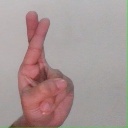
अक्षर: र